John Ingle

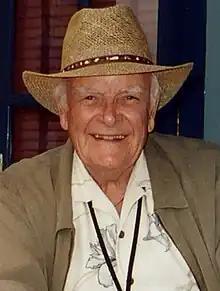
Ingle in December 2006

John Houston Ingle (May 7, 1928 – September 16, 2012) was an American actor best known for his roles as scheming patriarch Edward Quartermaine in the ABC soap opera "General Hospital" and Mr. Threehorn, the father of the main character Cera in the "Land Before Time".